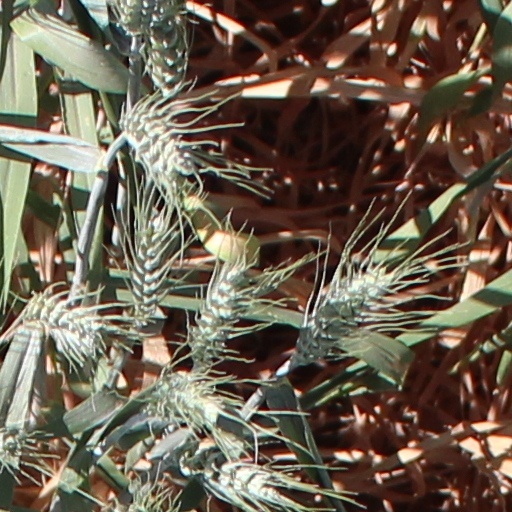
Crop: wheat